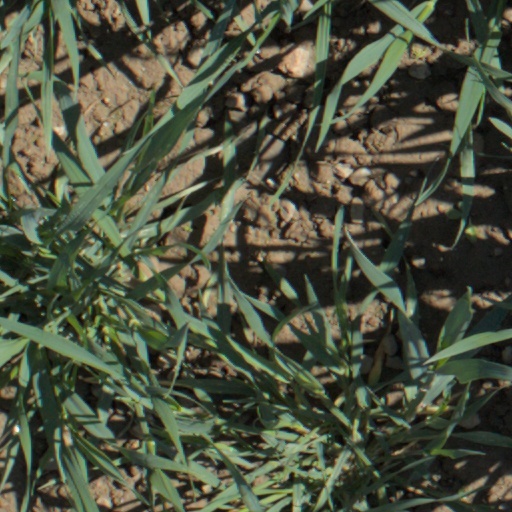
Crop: wheat